Kushka (film)

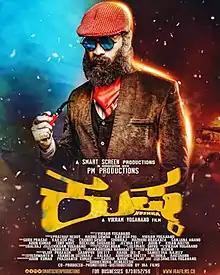
First look poster

Kushka ( "Biriyani Rice") is a 2020 Indian Kannada-language drama film, directed and edited by Vikram Yoganand, produced by Prathap Reddy, Madhu Gowda and Kailash Pal under the banner of Smart Screen Productions and PM Productions. The film follows "Heegondhu Dina" (2018) and features writer and actor Guruprasad, along with Kailash Pal and Sanjana Anand. The director Yoganand is also credited as cinematographer. The songs are composed by Abhilash Gupta.